Kris Wright

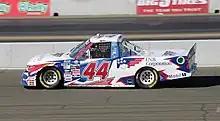
Wright's No. 44 truck at Sonoma Raceway in 2022

For 2022, Wright would be announced to drive the No. 44 Niece Motorsports Chevrolet full-time, but would later leave the team in August. However, Wright was announced to run the rest of the Xfinity Series season with Brandonbilt Motorsports from August onwards, excluding three races which owner Brandon Brown himself drove, and the car having sponsorship from FNB Corporation.